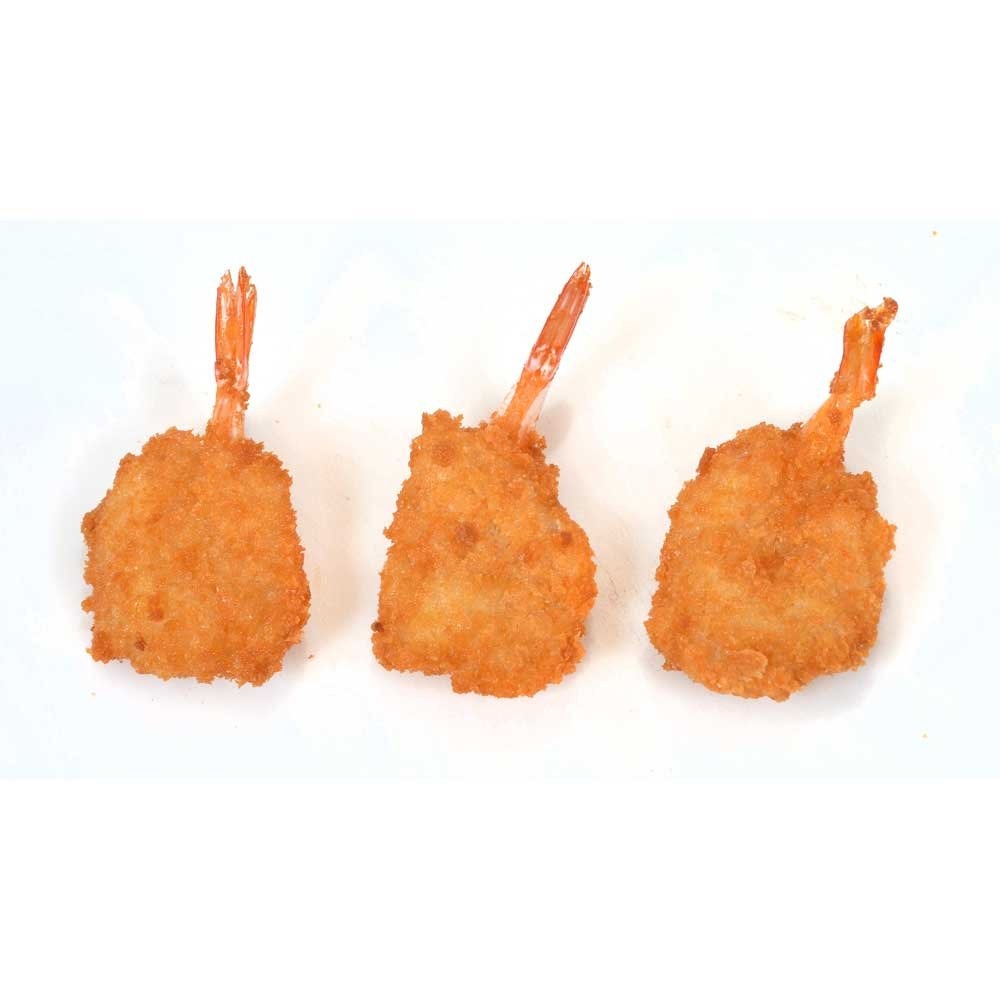
Item Name: King and Prince Clean Tail Breaded Butterfly Shrimp - 12/15, 3 Pound - 4 per case.
Value: nan
Unit: None

Price: 226.725